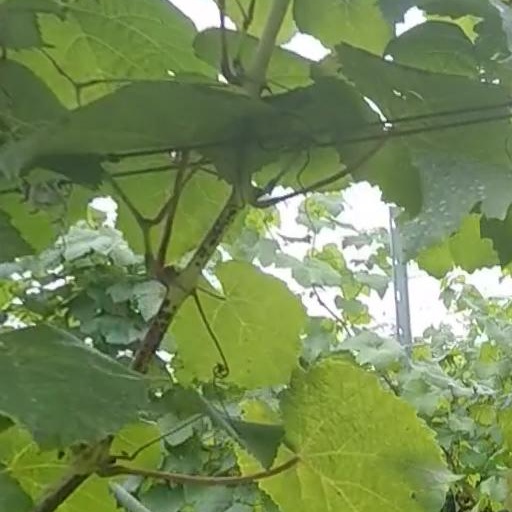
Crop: grape